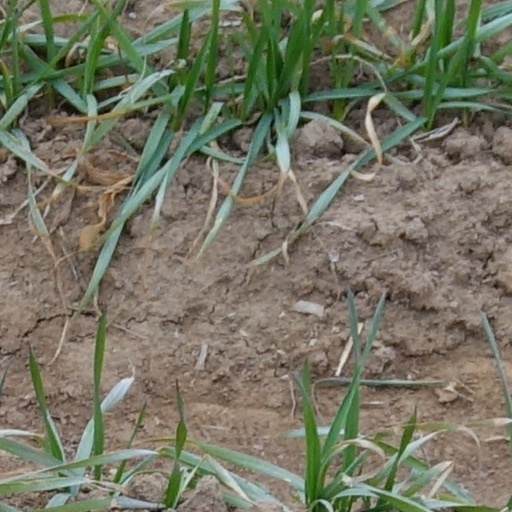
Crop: wheat